43rd GMA Dove Awards

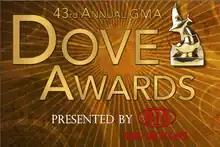

The 43rd Annual GMA Dove Awards presentation ceremony was held on Thursday, April 19, 2012, at 7:30 P.M. EST at the Fox Theatre in Atlanta, Georgia. The ceremony recognized the accomplishments of musicians and other figures within the Christian music industry for the year 2011. The ceremony was produced by the Gospel Music Association and was hosted by actor David Mann and comedian Chonda Pierce. The awards show was broadcast on the Gospel Music Channel on April 24, 2012.